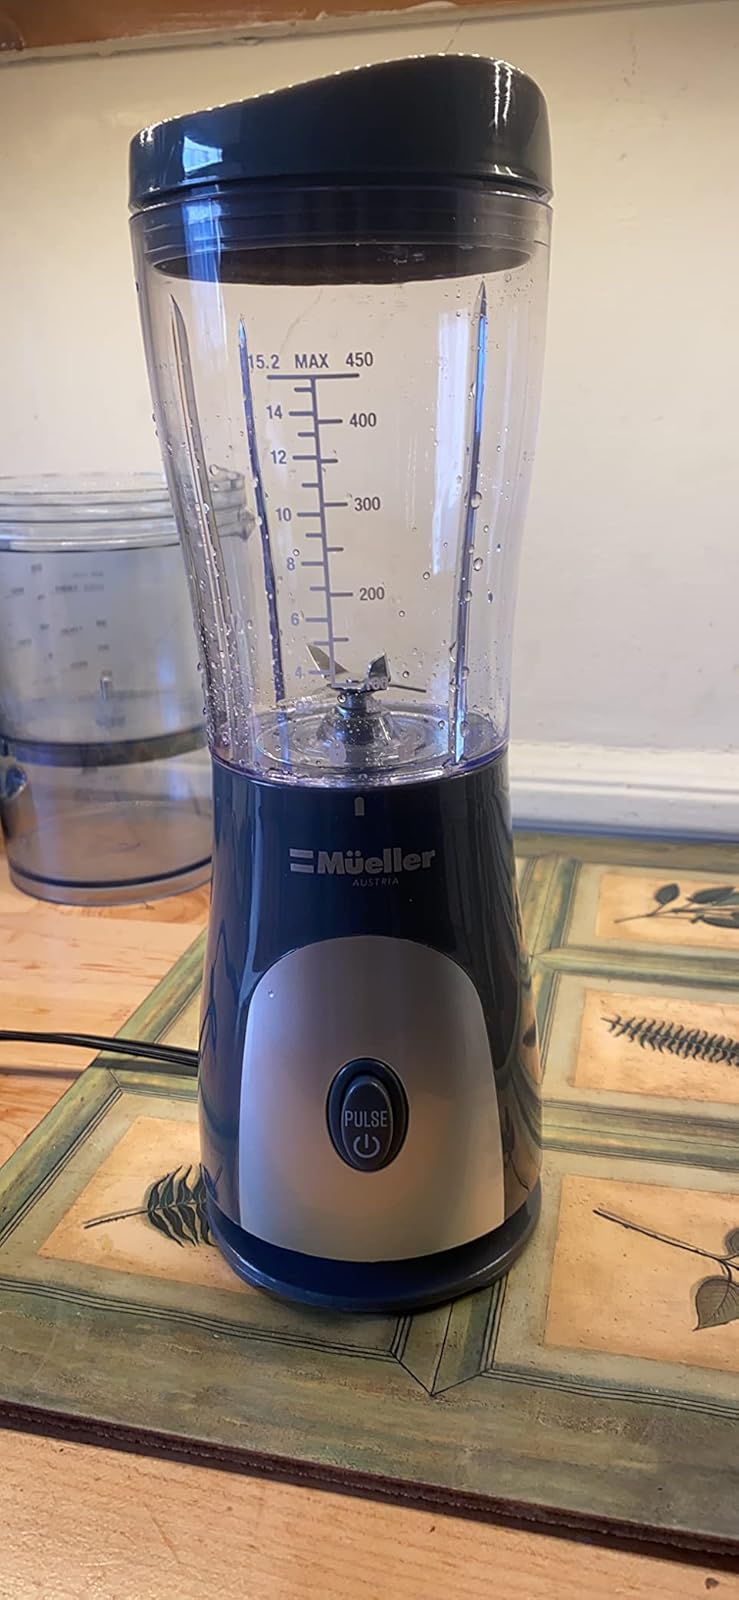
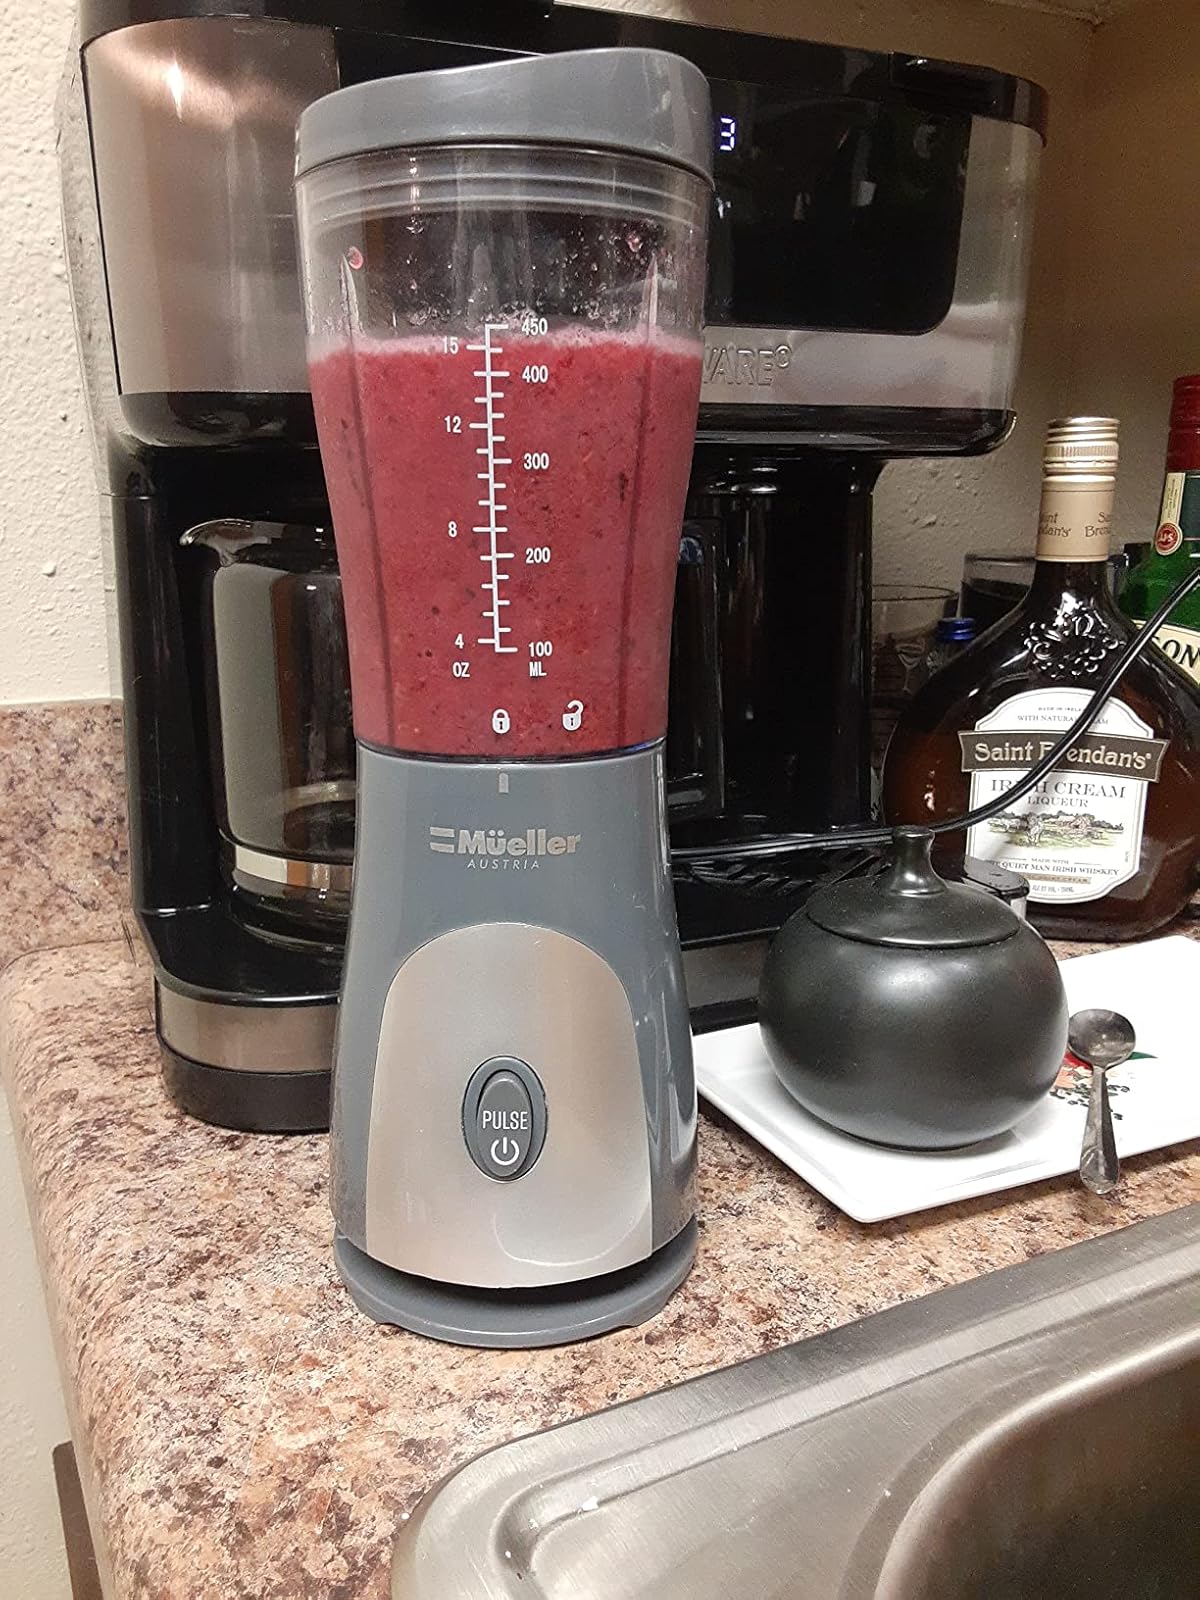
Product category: items_blender
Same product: yes